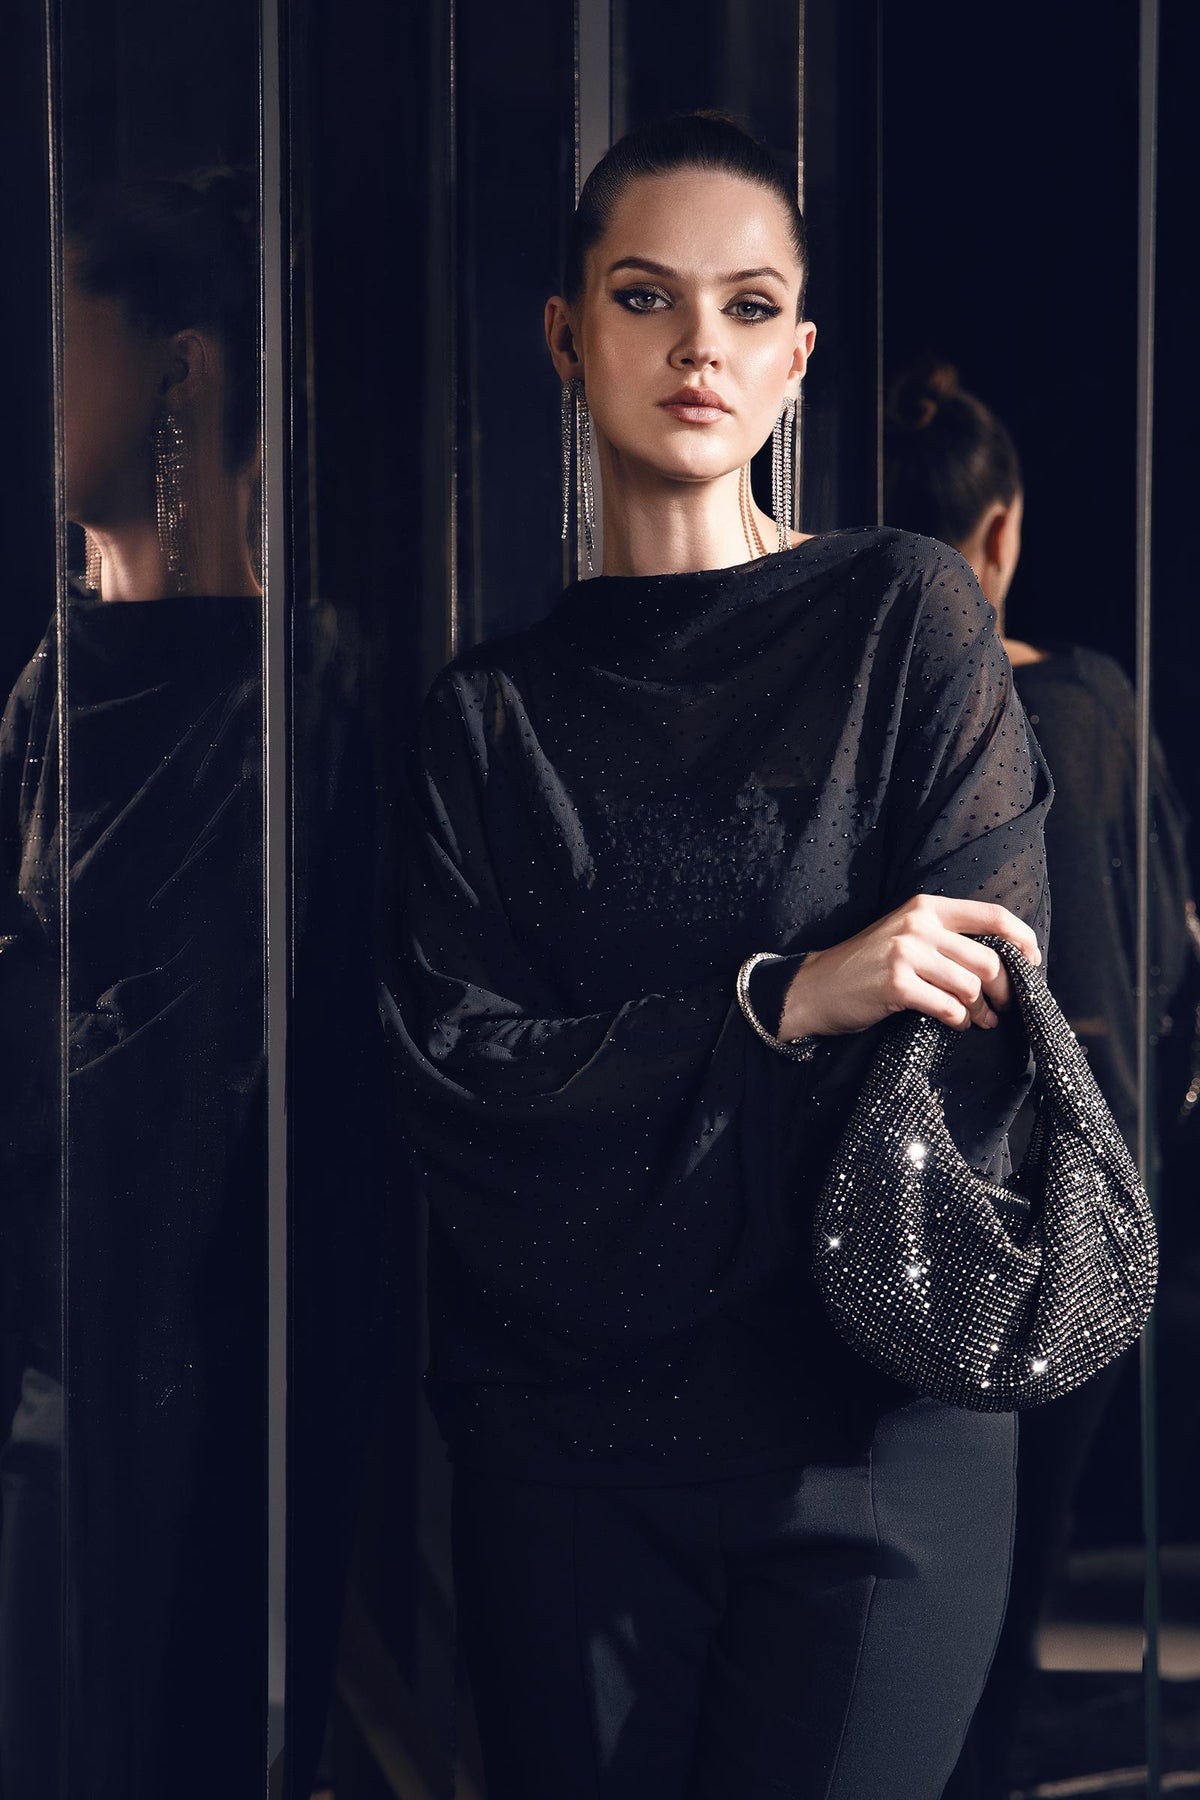
black sequin blouse